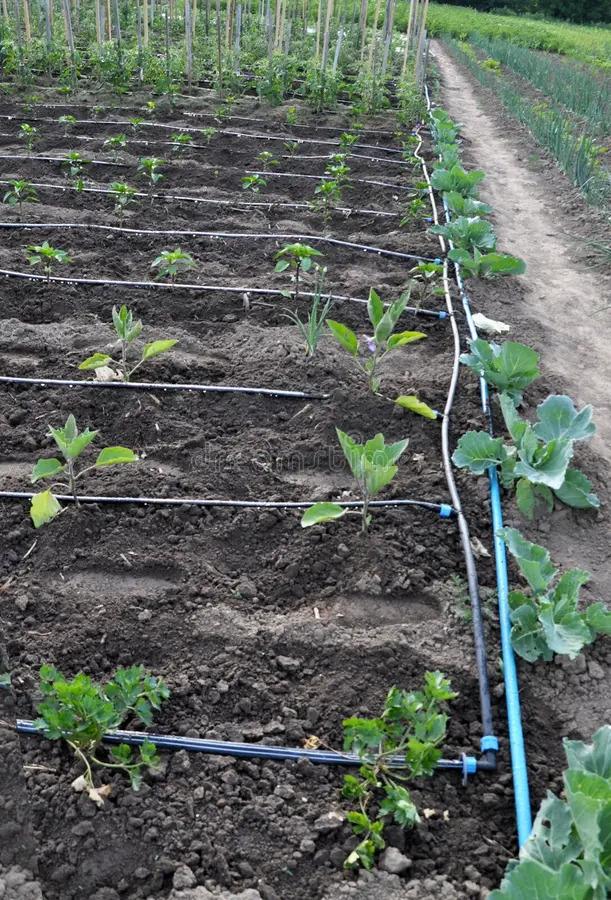
Shamba hili limepandwa mimea na limewekewa mfumo wa umwagiliaji kwa ajili ya kilimo cha mbegu, kila mche umewekwa kwa uangalifu kupata maji ya kutosha na kuhakikisha ukuaji wake mzuri, udogo umetunzwa vizuri mazao yana afya njema.